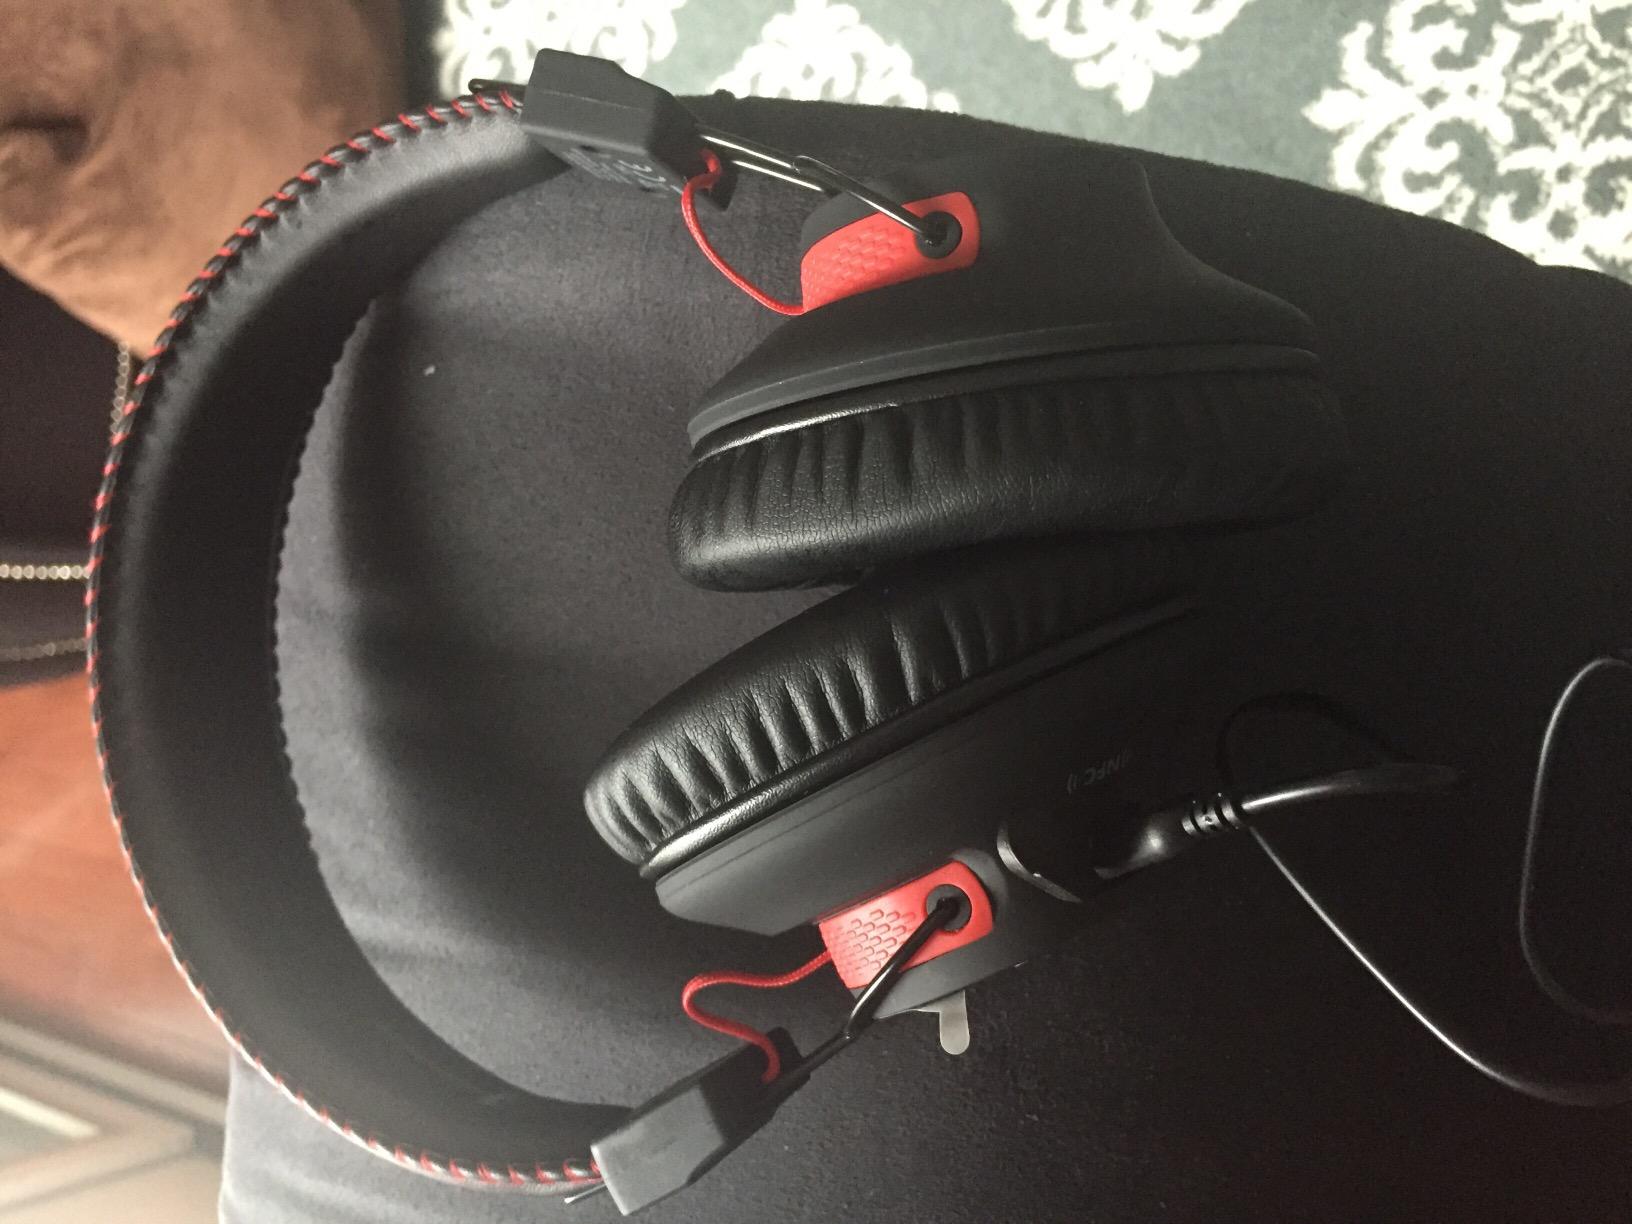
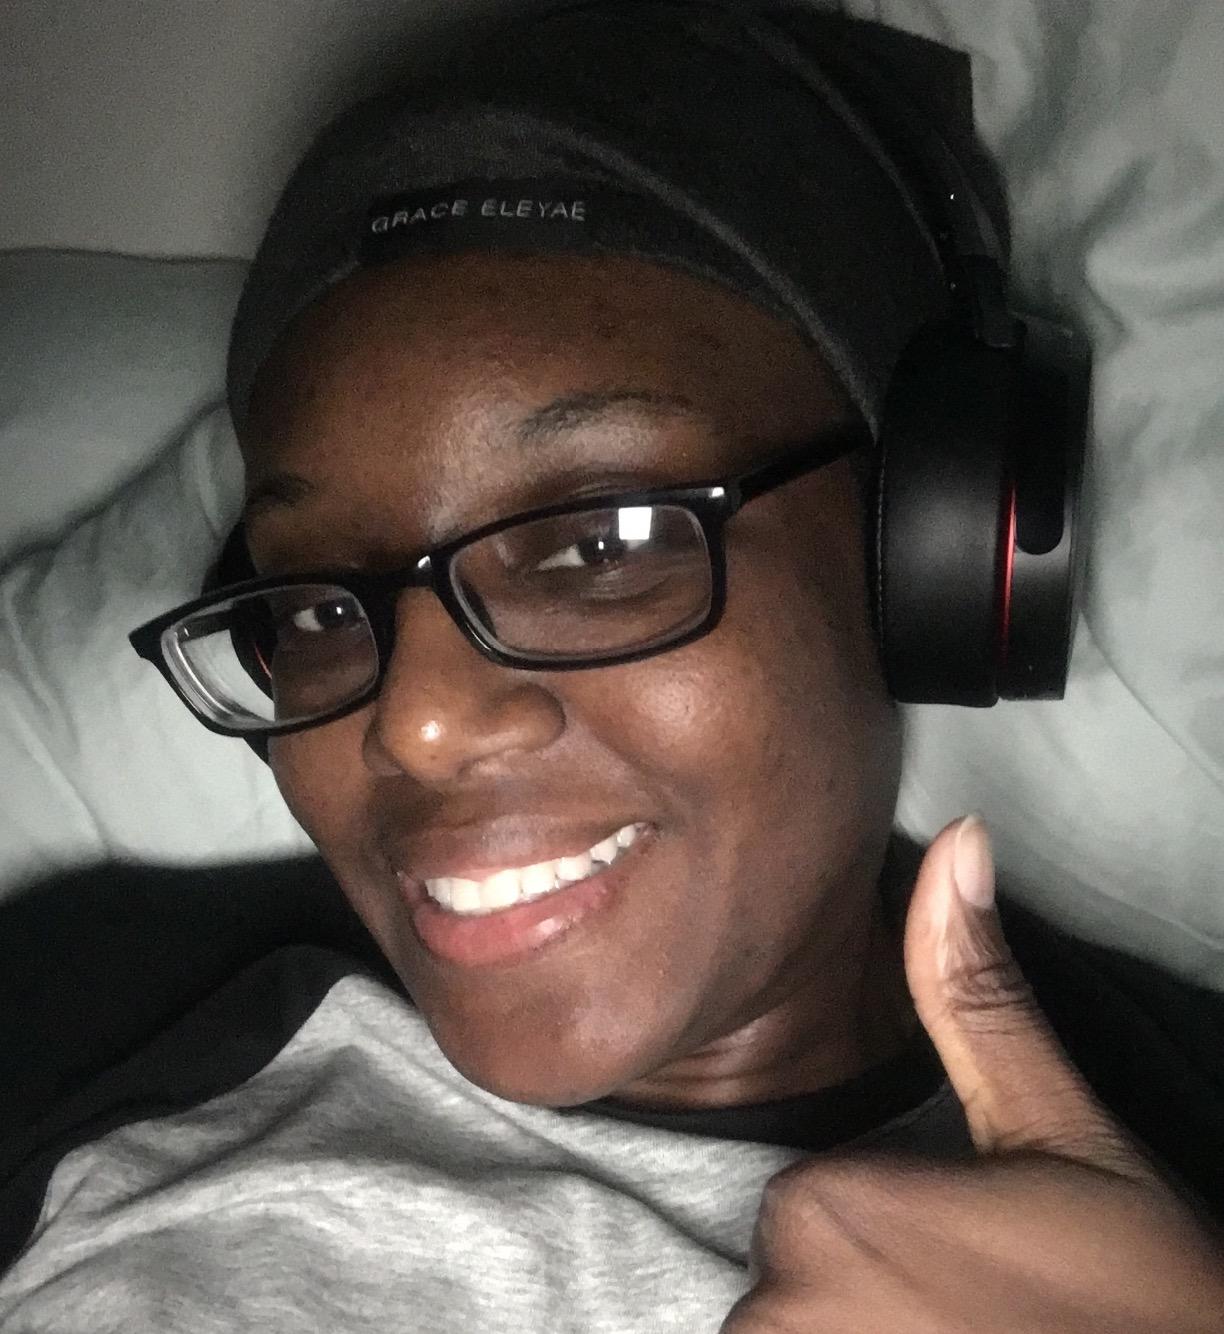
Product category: headphones
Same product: no